Fort Bragg

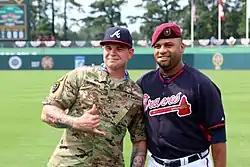
Sgt. 1st Class Alex Burnett and Atlanta Braves pitcher Arodys Vizcaino switch head gear on Sunday, 3 July 2016, prior to the start of the Miami Marlins and Braves regular season game at Fort Bragg, N.C.

Fort Bragg is the only locality where the endangered Saint Francis' satyr butterfly ("Neonympha mitchellii francisci") is known to occur. St. Francis' satyr is found in wetland habitats dominated by graminoids and sedges, such as abandoned beaver dams or along streams with beavers.